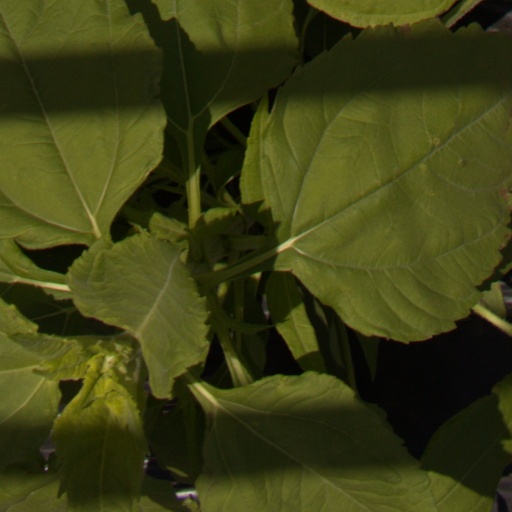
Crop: Jerusalem artichoke